Spanish conquest of the Aztec Empire

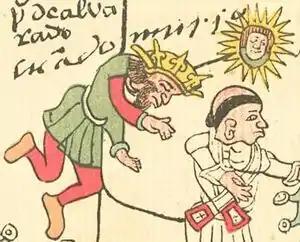
Pedro de Alvarado's death in 1541, depicted in the indigenous Codex Telleriano-Remensis. The glyph to the right of his head represents his Nahuatl name, "Tonatiuh" ("Sun").

After greetings, Moctezuma personally dressed only Cortés in a priceless feather-work flower, a golden jewelry studded necklace and a garland of flowers. Moctezuma then brought Cortés to the shrine of the goddess Toci, where he gave him a more private greeting, in which he practically gave the Aztec Empire to Cortés, as he reportedly said that it was his "desire to serve."